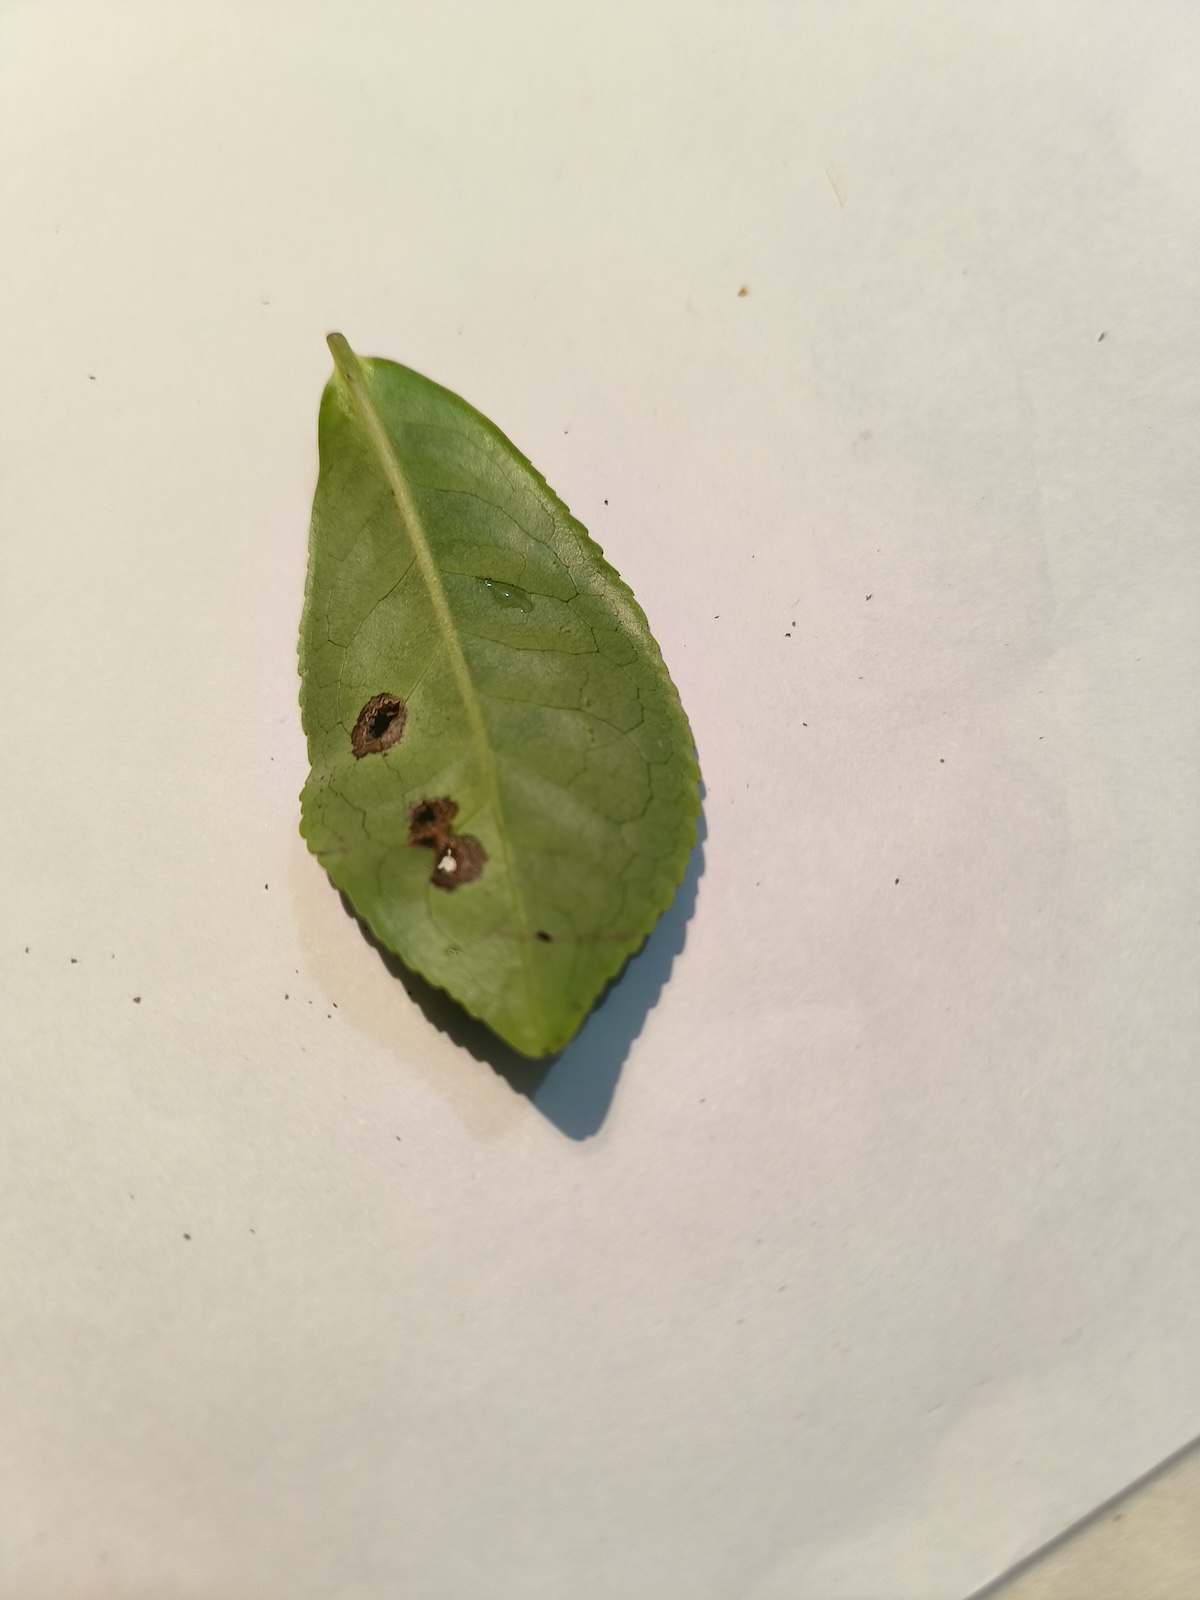
Label: Gray Blight